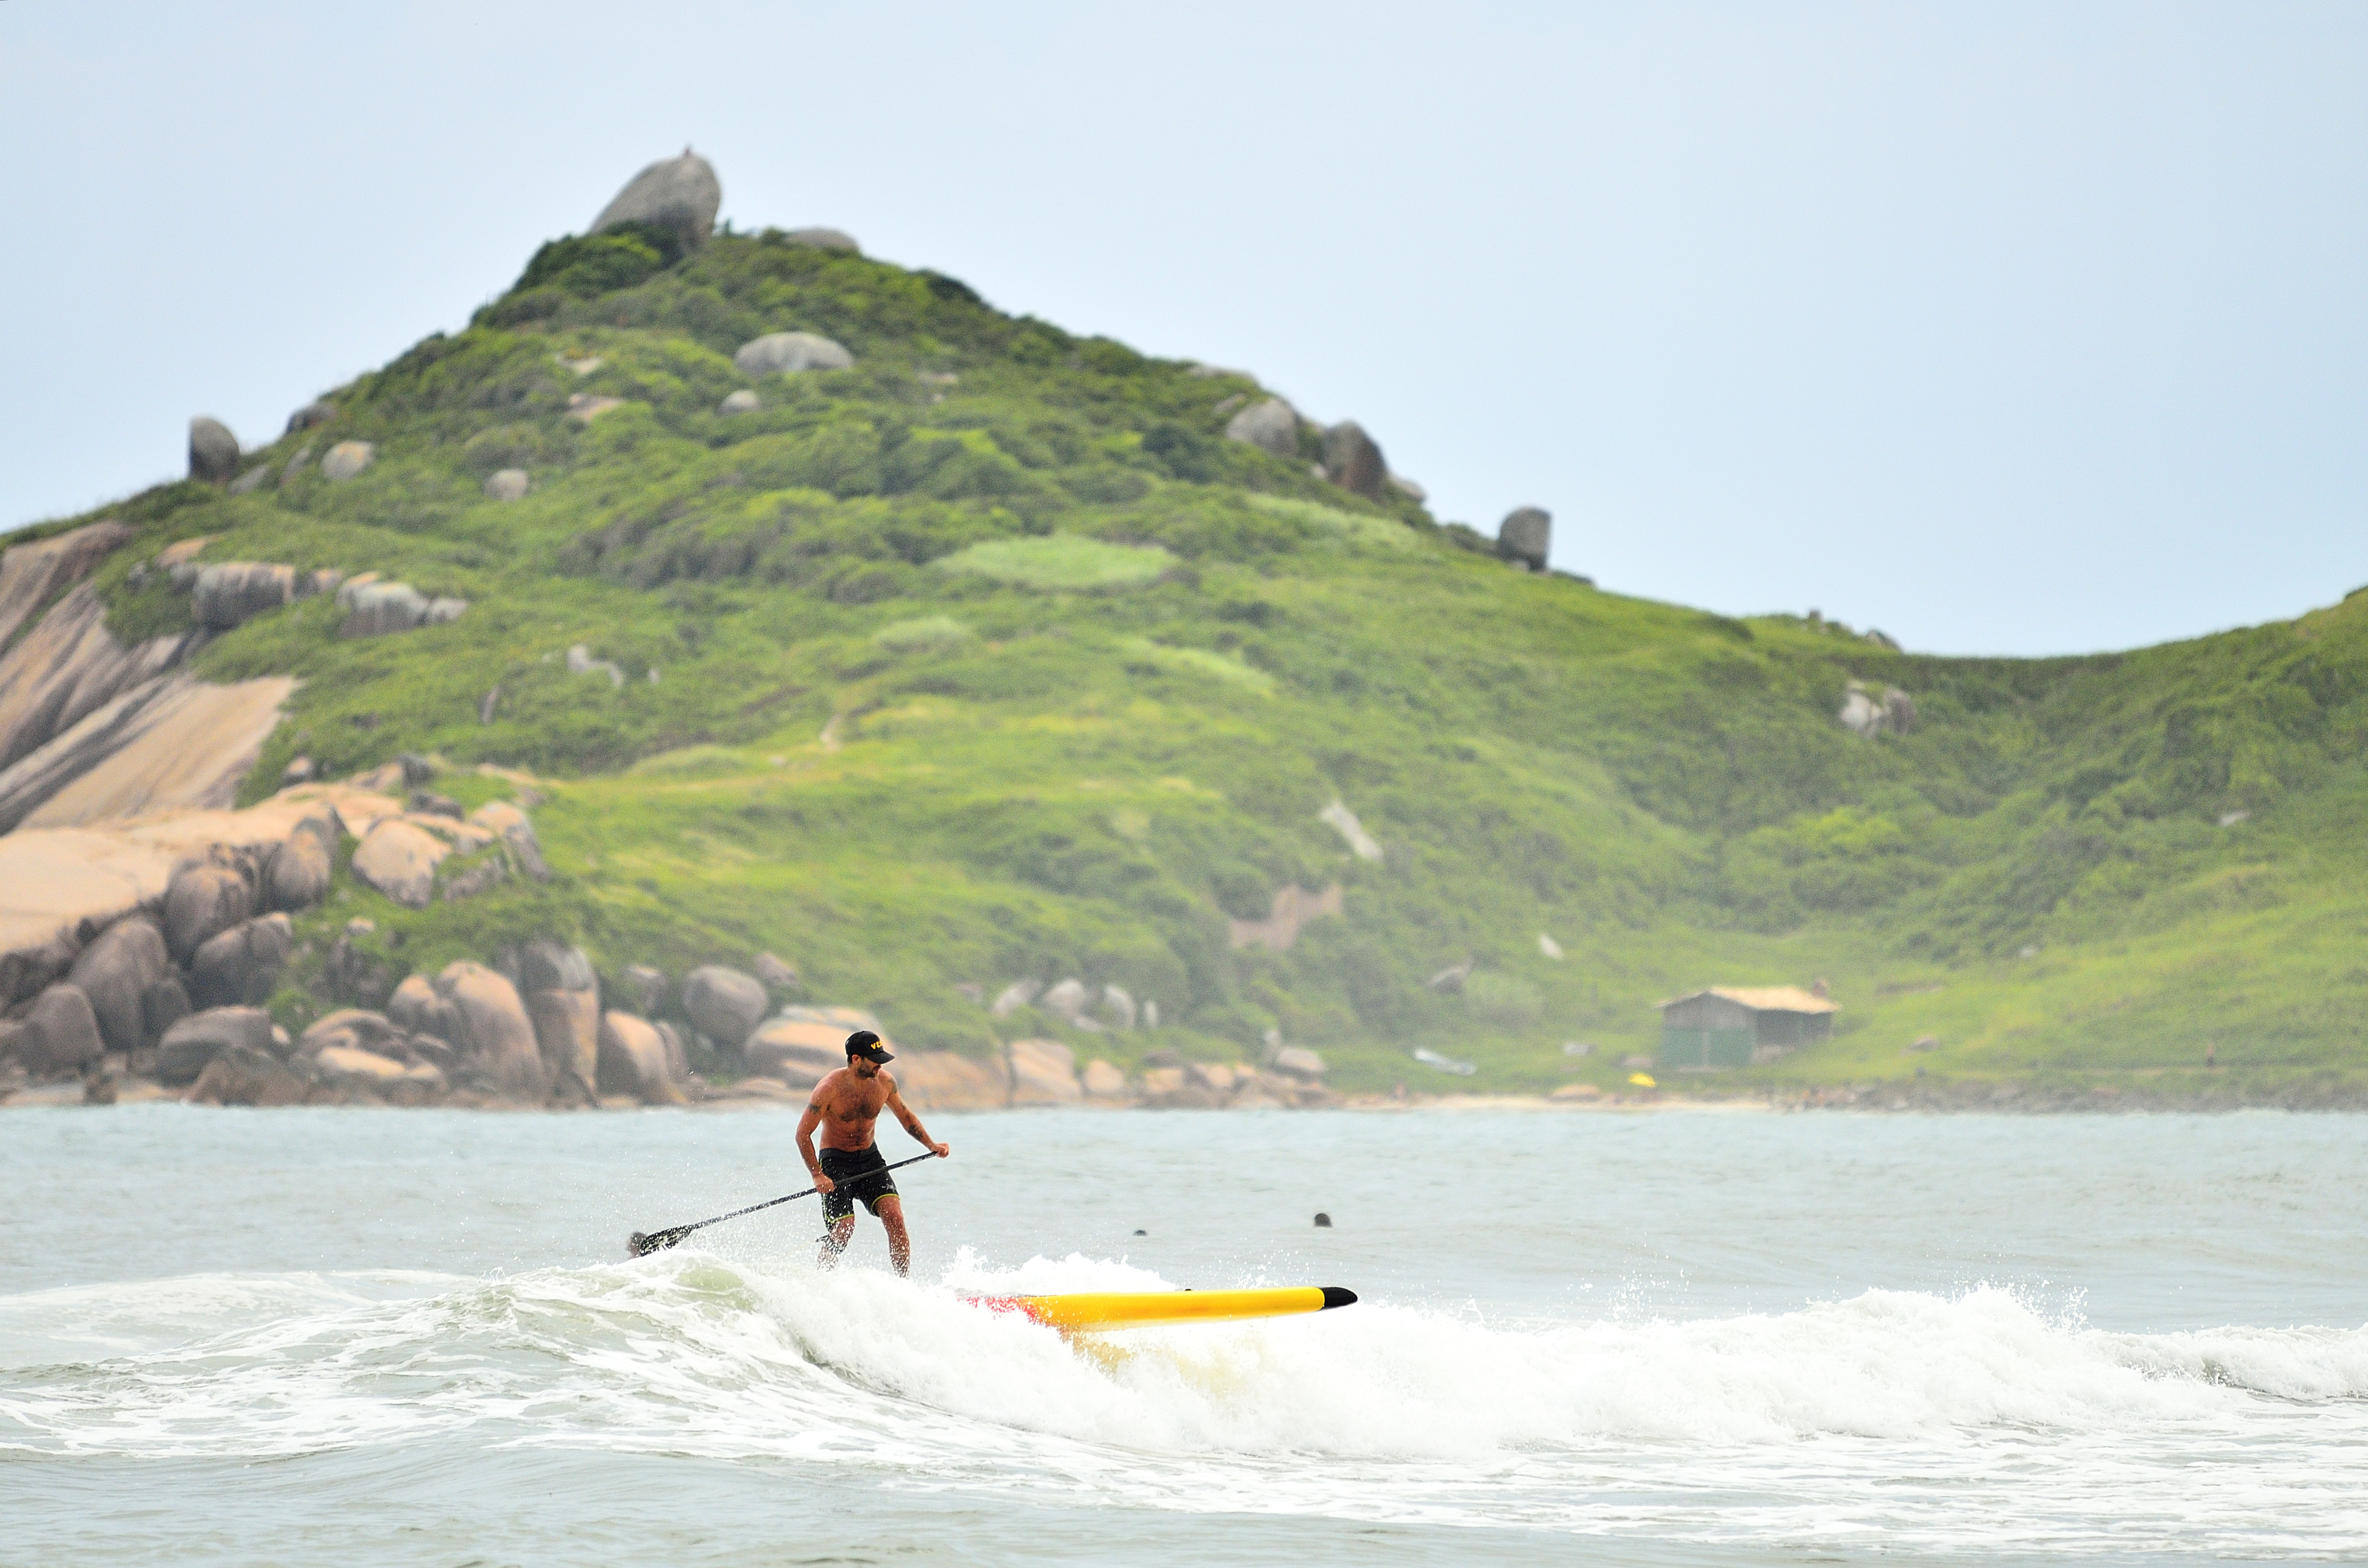
beach, landscape, sea, coast, water, ocean, mountain, boat, wave, adventure, surf, paddle, vehicle, extreme sport, seashore, kayak, wakeboarding, sports, boating, kayaking, water sport, sea kayak, boardsport, surfing equipment and supplies, surface water sports